2012–13 Big Ten Conference men's basketball season

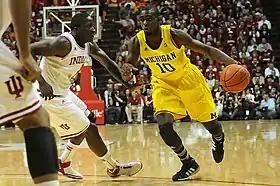
Victor Oladipo defending fellow 2013 NBA Draftee Tim Hardaway Jr.

Junior Deshaun Thomas declared for the draft on April 5. On April 9, junior Oladipo entered the draft. On April 10 sophomore Zeller announced plans to enter the draft. On April 14, sophomore Burke entered the Draft. On April 17, Hardaway declared for the NBA draft. Those 5 first team All-Big Ten selections were the only players from the conference to declare early for the NBA draft. Burke, Hardaway, Trevor Mbakwe, Oladipo, Brandon Paul, Thomas, and Zeller were among the 60 players invited to the 2013 NBA Draft Combine. The following all-conference selections were listed as seniors: Jared Berggren, Mbakwe, Paul, Christian Watford and D. J. Richardson.